Matsunohama Station

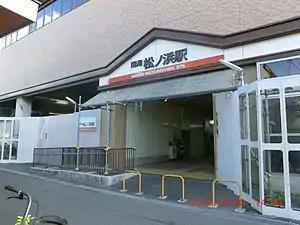
Matsunohama Station, December 2012

is a passenger railway station located in the city of Izumiōtsu, Osaka Prefecture, Japan, operated by the private railway operator Nankai Electric Railway. It has the station number "NK19".